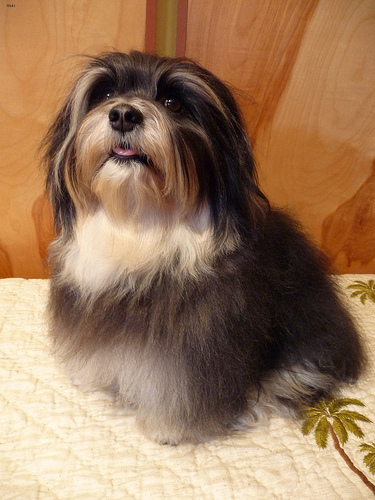
Animal: dog
Breed: havanese